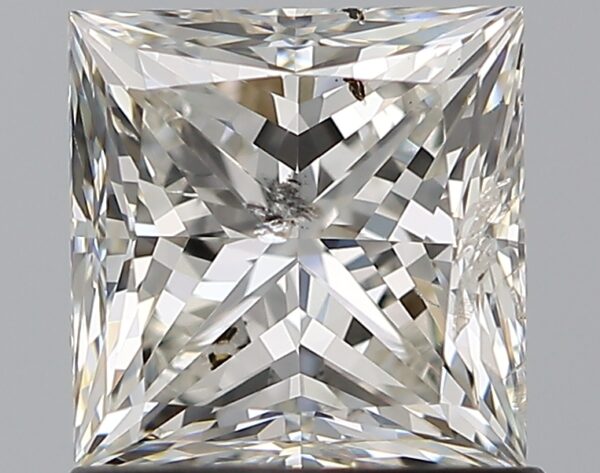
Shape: princess
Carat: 1.01
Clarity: SI2
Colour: G
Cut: EX
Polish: EX
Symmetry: EX
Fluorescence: N
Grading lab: IGI
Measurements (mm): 5.47 x 5.45 x 3.89